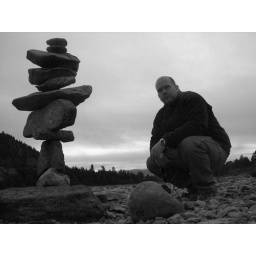
I went to the Flathead river to throw rocks in the water but wound up stacking them instead